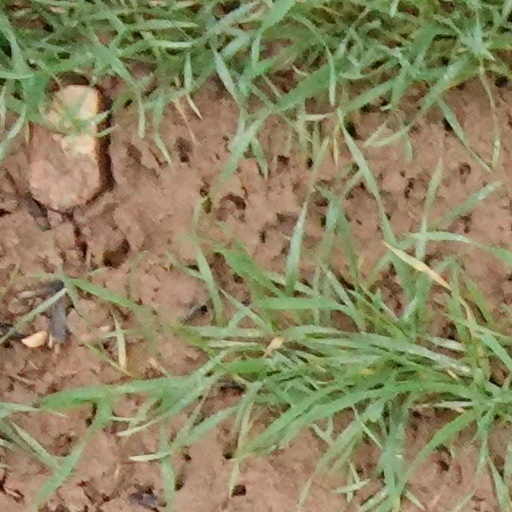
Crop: wheat